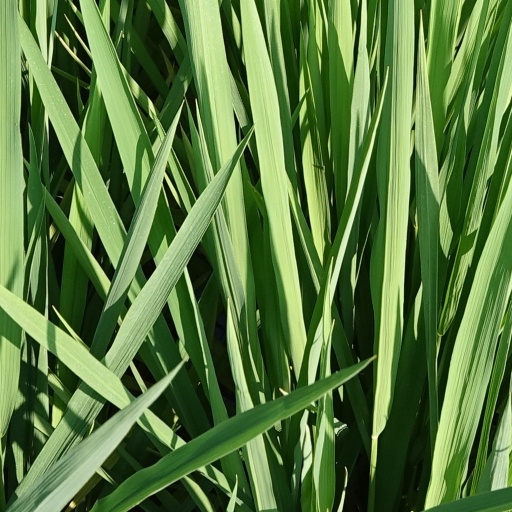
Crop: rice